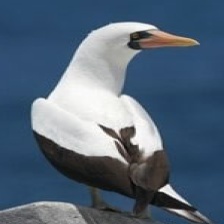
Species: MASKED BOOBY
Scientific name: SULA DACTYLATRA